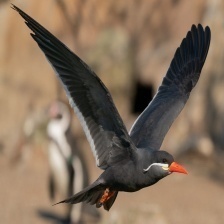
Species: INCA TERN
Scientific name: LAROSTERNA INCA